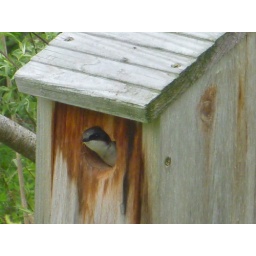
A bird at home in a birdhouse, peaking out to say hello.